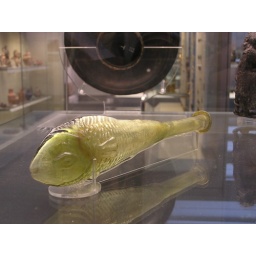
Mould-blown glass bottle in the form of a fish.